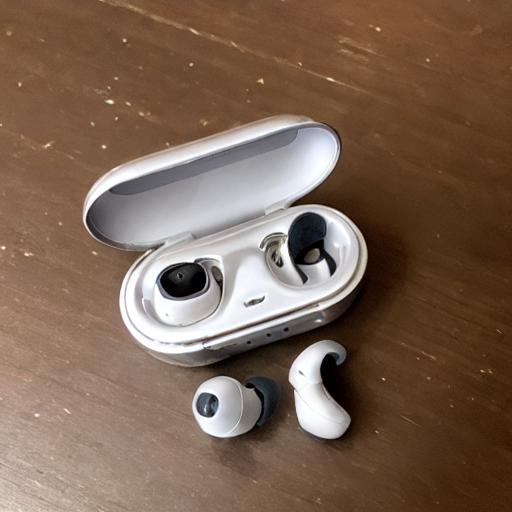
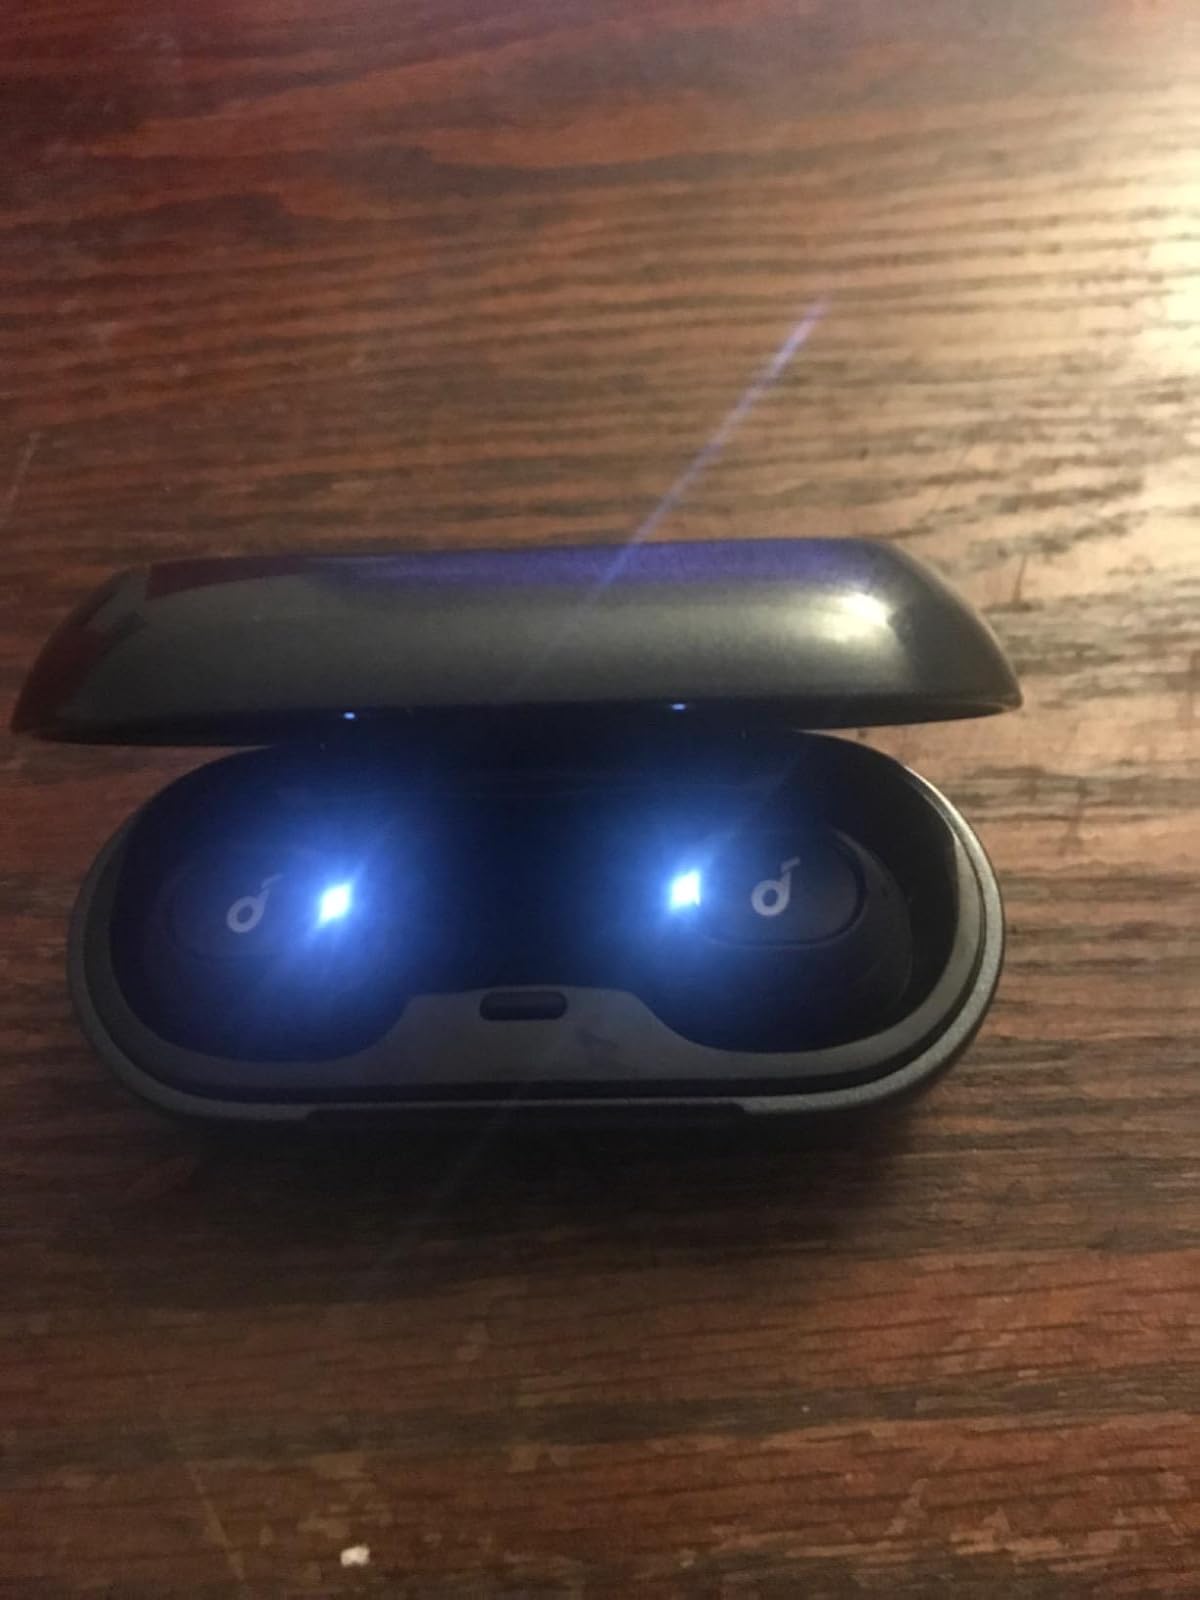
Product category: earbuds
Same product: no